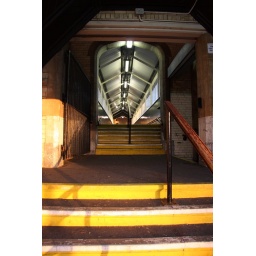
Anyone who has ever caught a train at Weston-super-Mare will recognise these stairs. Illuminated by a low setting yellow sun.